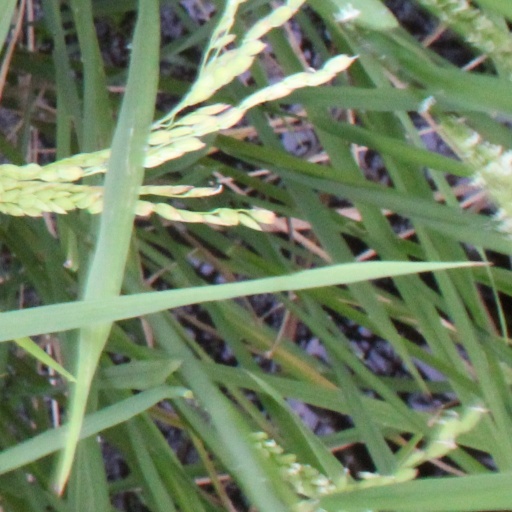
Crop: rice